Emaischen

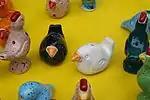
Nospelt "peckvillercher"

The Emaischen festival is celebrated every Easter Monday in the village of Nospelt in the south of Luxembourg as well as in the Fish Market in the City of Luxembourg. The festival has been celebrated in its current form since 1957. Little earthenware whistles shaped like birds and known as "peckvillercher" are a special feature of the event. The modern celebration involves the purchase of whistles, a craft fair and food stalls.